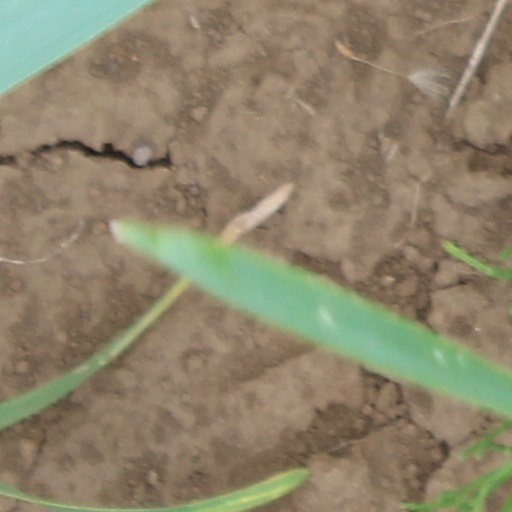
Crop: wheat